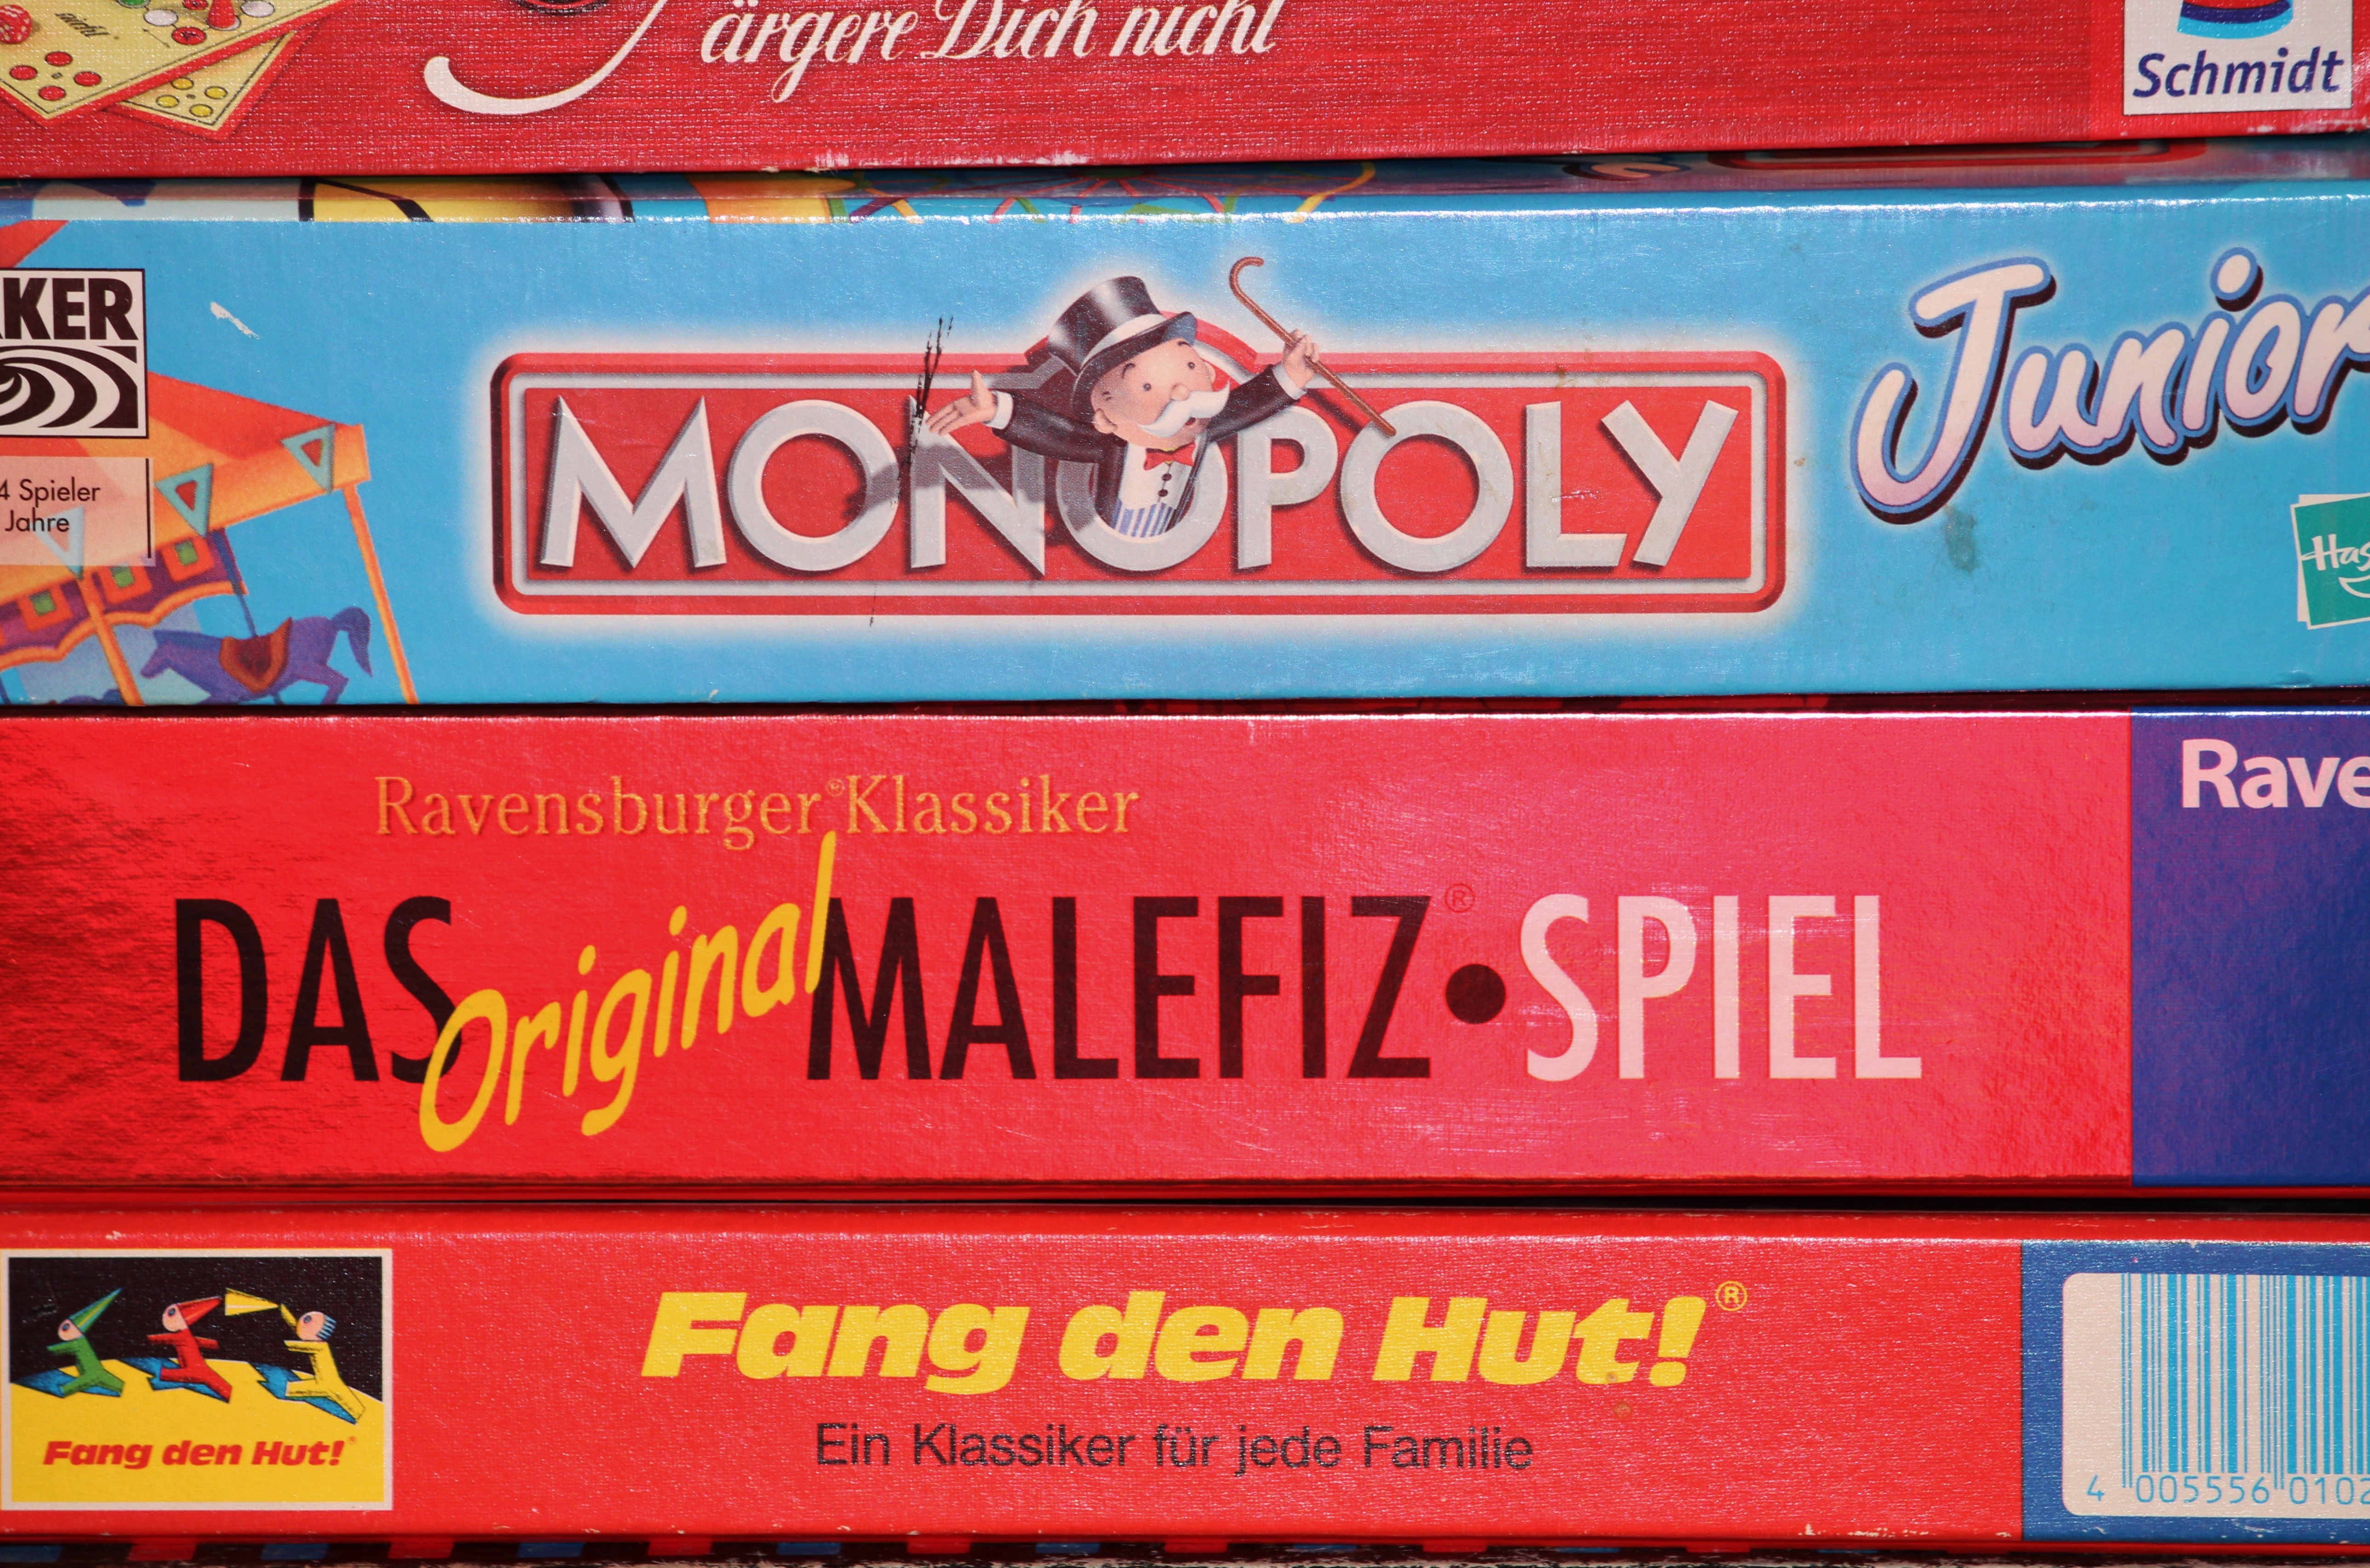
advertising, children's games, maleficent, monopoly, automotive exterior, snack food, vehicle registration plate, games collection, catch the hat